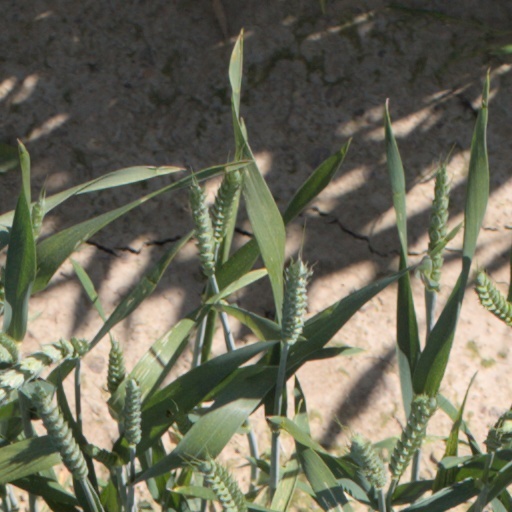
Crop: wheat